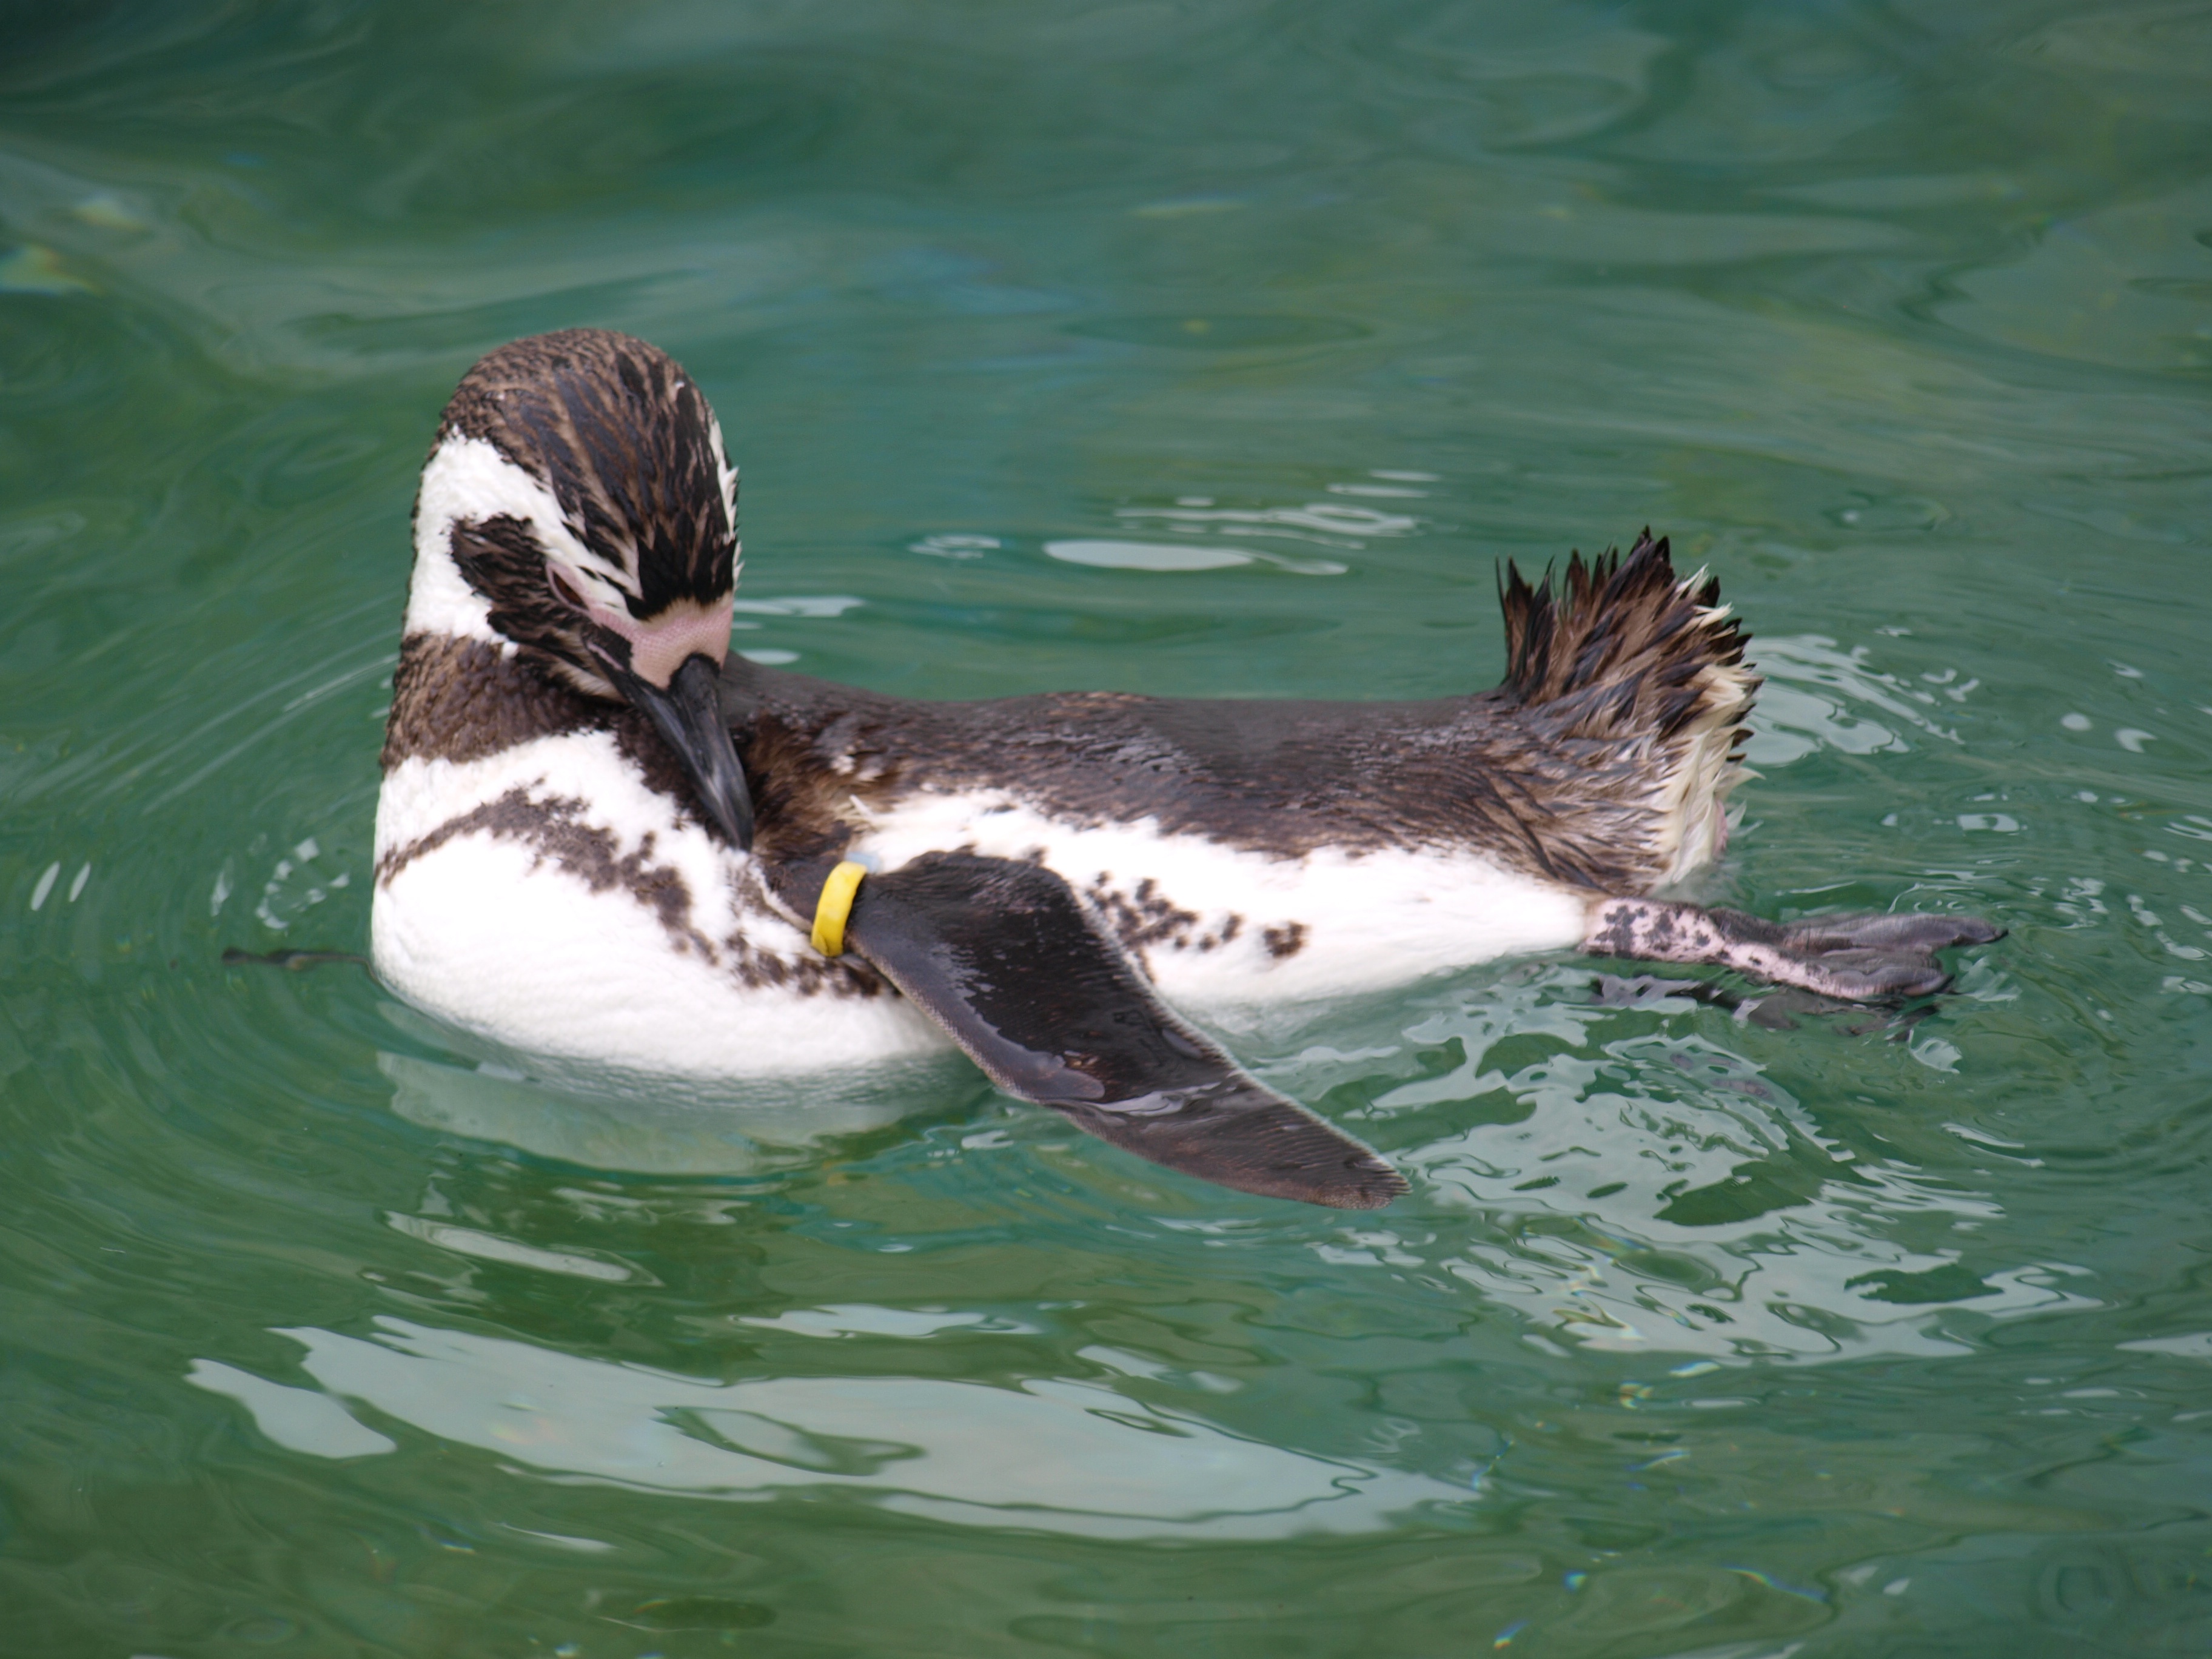
sea, water, bird, wildlife, fauna, penguin, duck, vertebrate, water bird